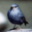
Label: bird